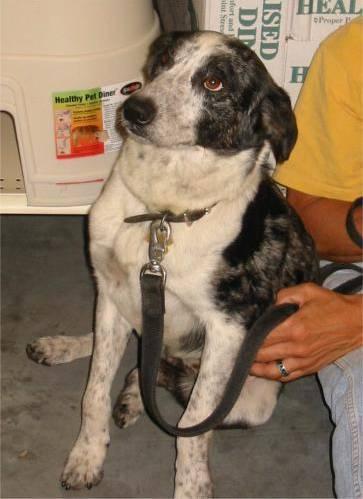
dog